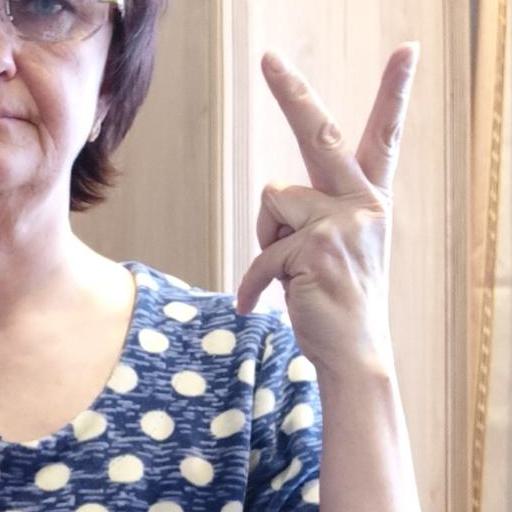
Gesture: peace_inverted